Jay Sharrers

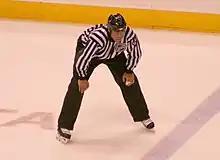

Jay Sharrers (born July 3, 1967 in Hope, British Columbia) is a Canadian former ice hockey linesman, and a one-time referee, in the National Hockey League (NHL) who wore uniform number 57. As of March 2010, Sharrers had officiated 1064 regular season games and 127 playoff games as the first black NHL referee. Sharrers began in the NHL in 1990 and has worked the Stanley Cup Finals in 1999, 2000, 2006, 2007, 2008, 2011 and 2013 and the 2010 Winter Olympics.